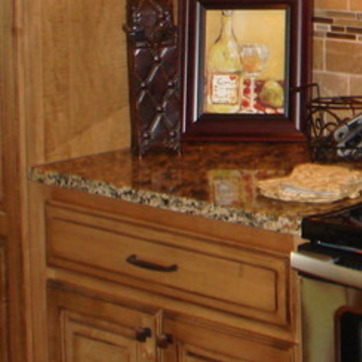
Material: polishedstone